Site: brandenburg
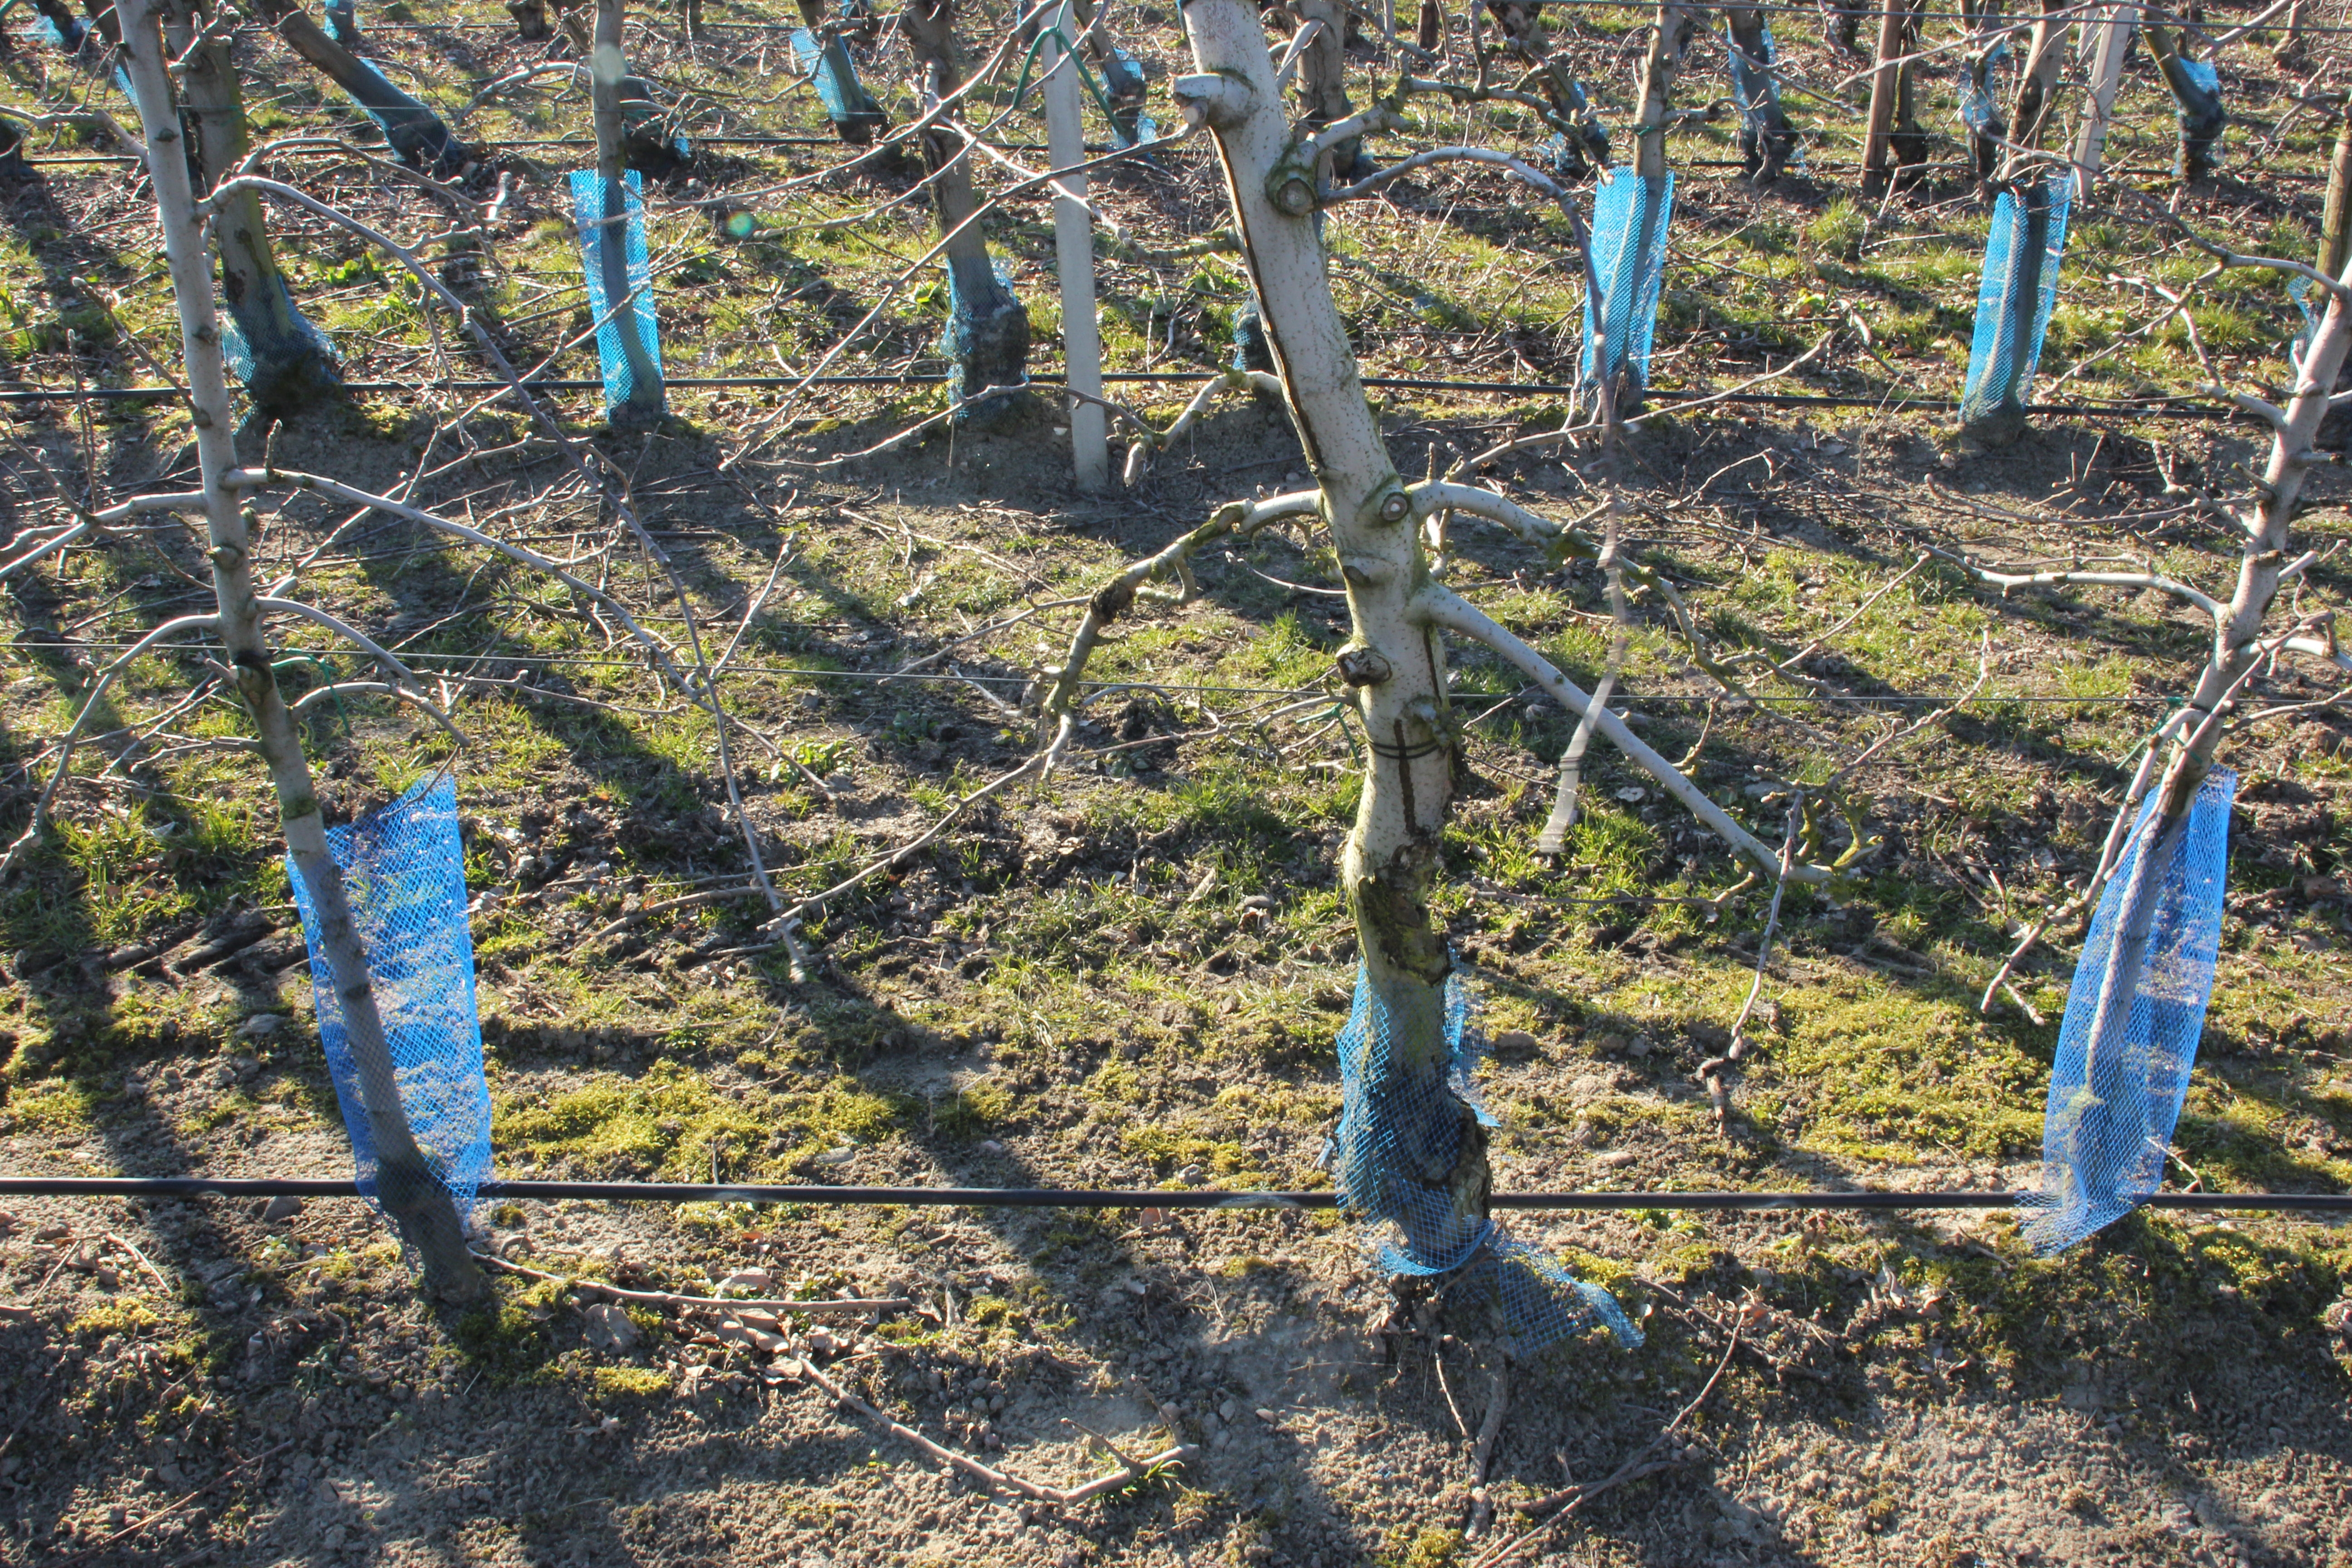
Growth stage (BBCH 03): Bud development